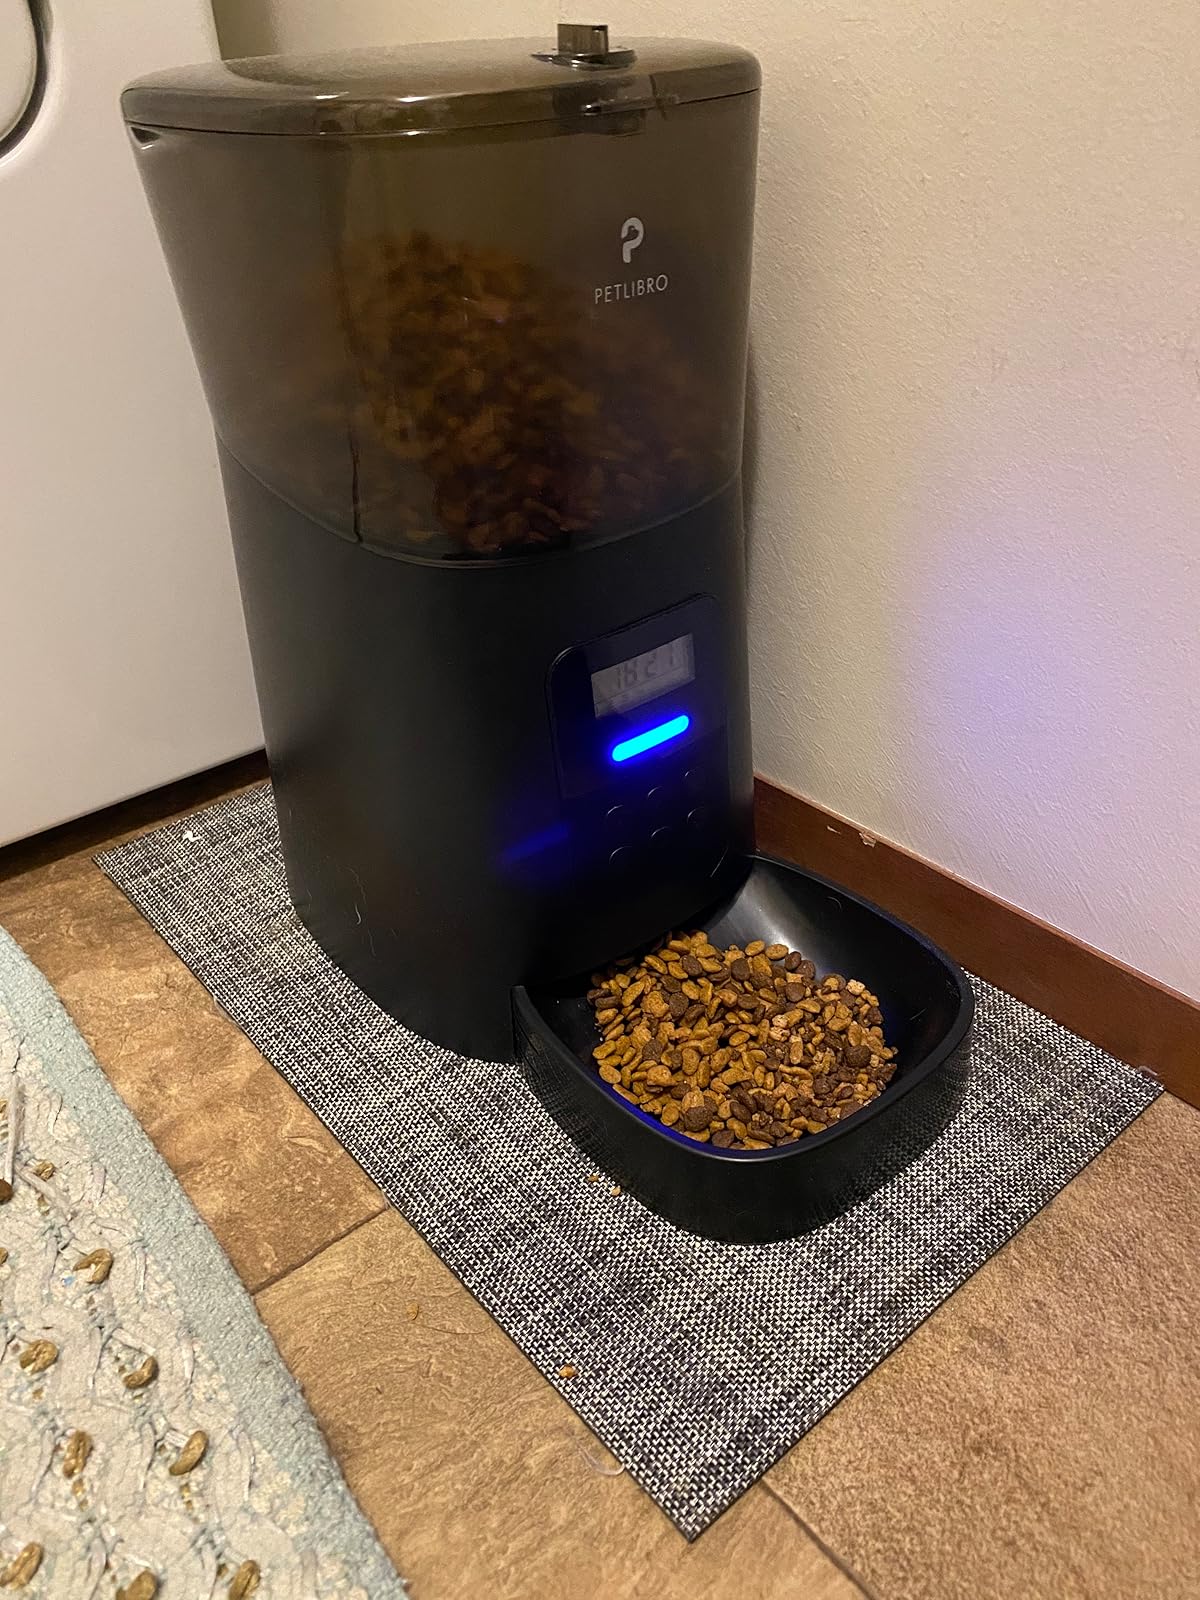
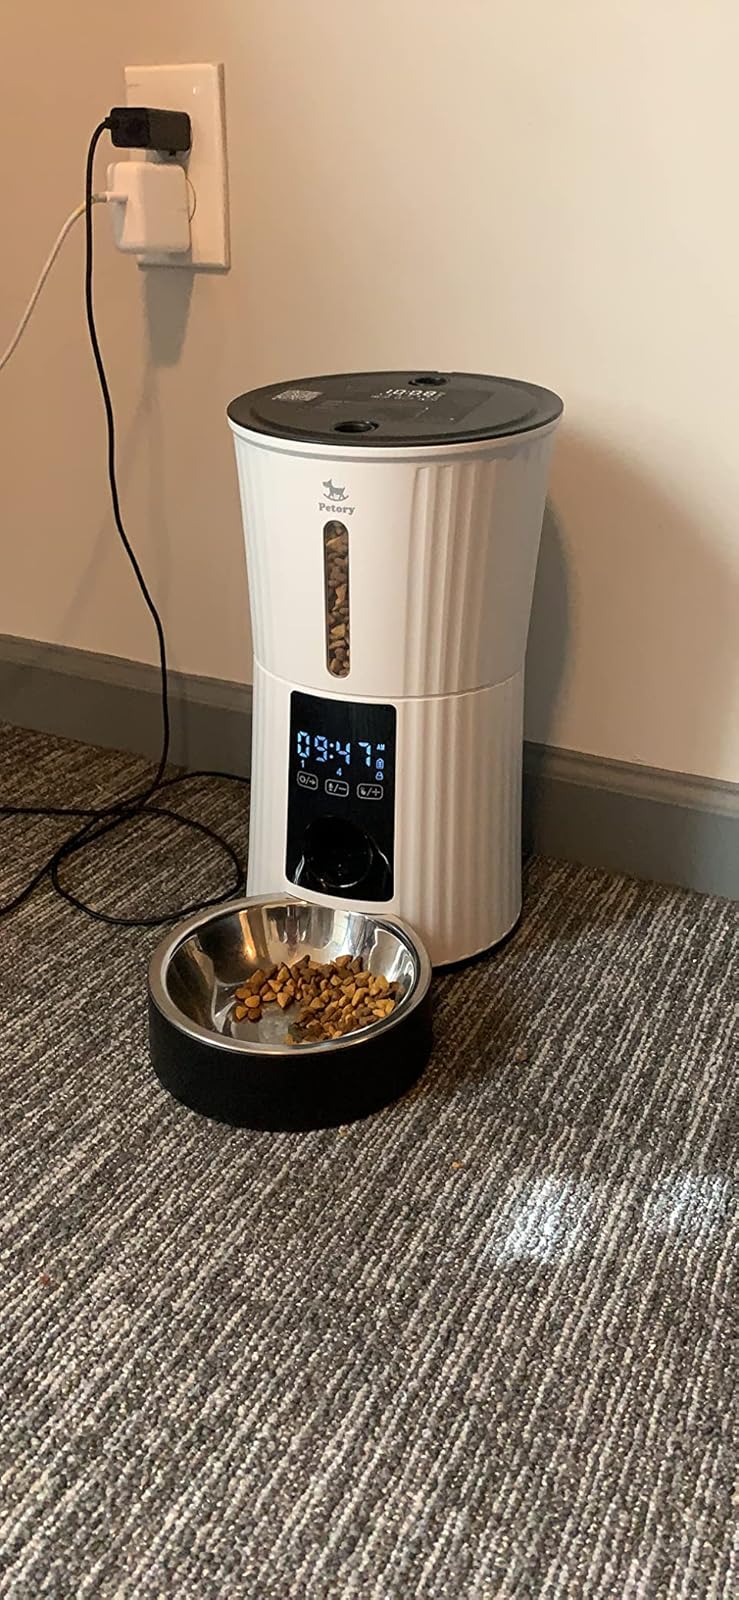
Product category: items_feeder
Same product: no